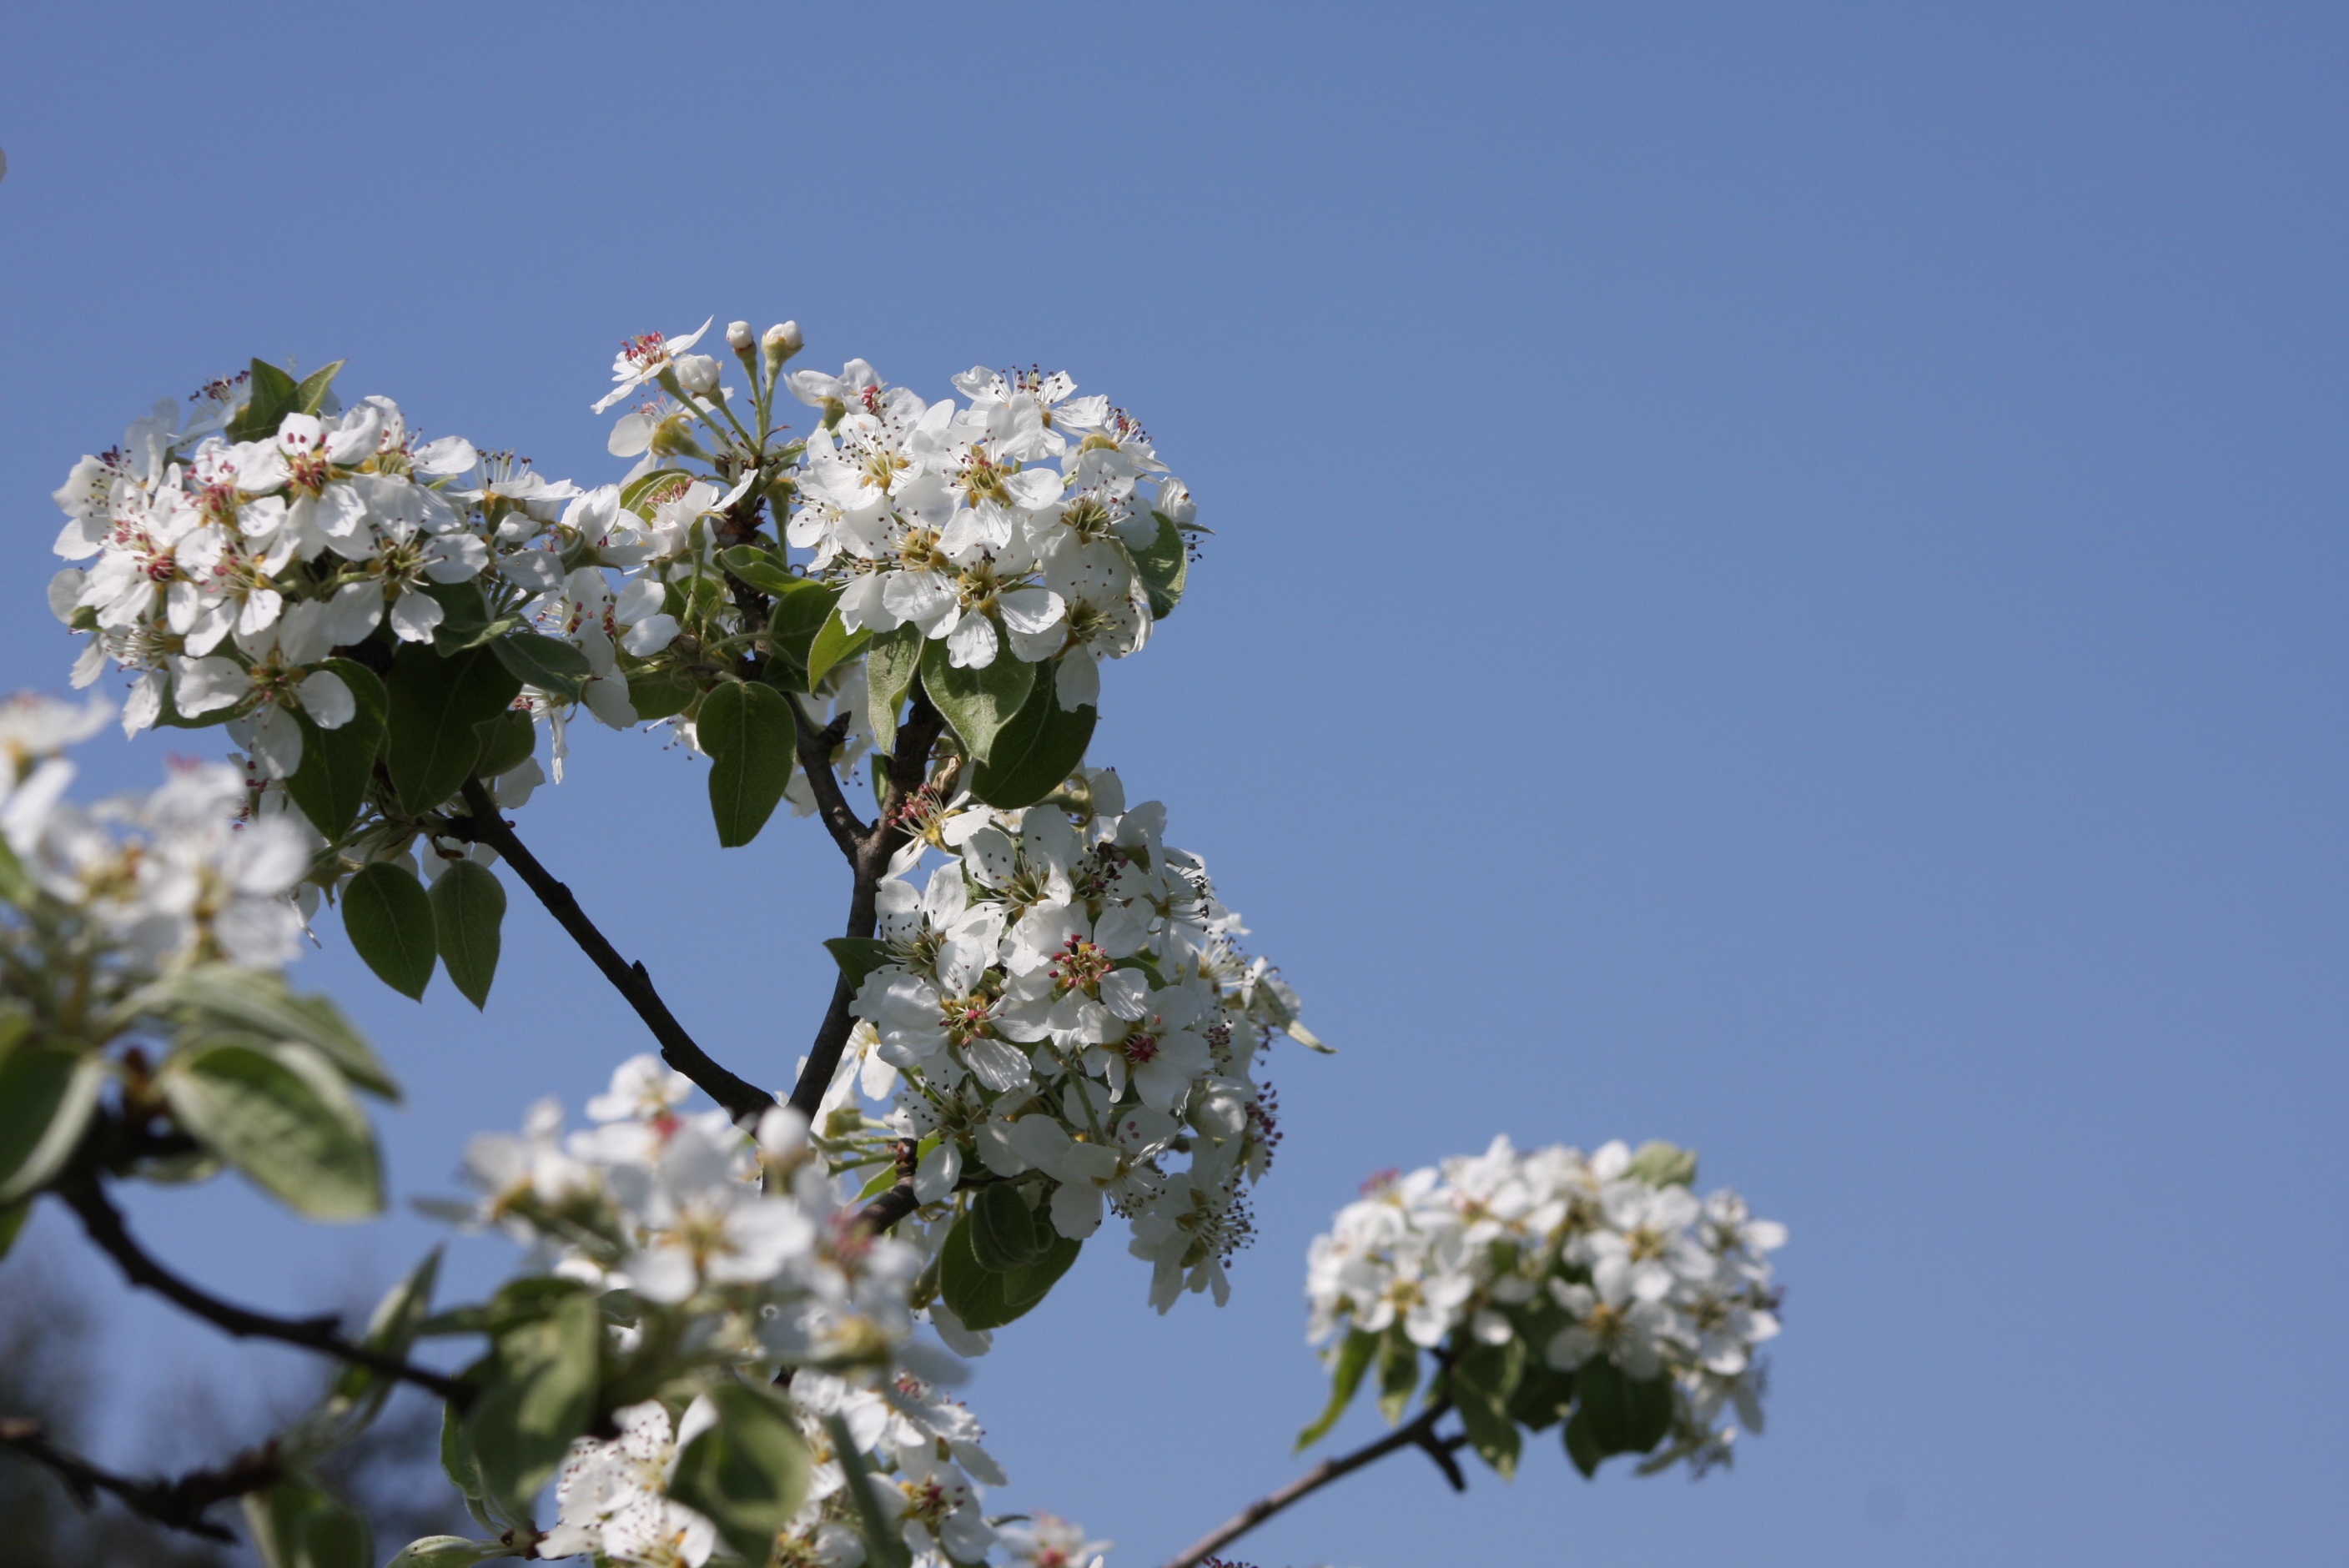
tree, nature, branch, blossom, plant, sky, leaf, flower, spring, produce, flora, cherry blossom, flowers, shrub, sky blue, flowering plant, land plant